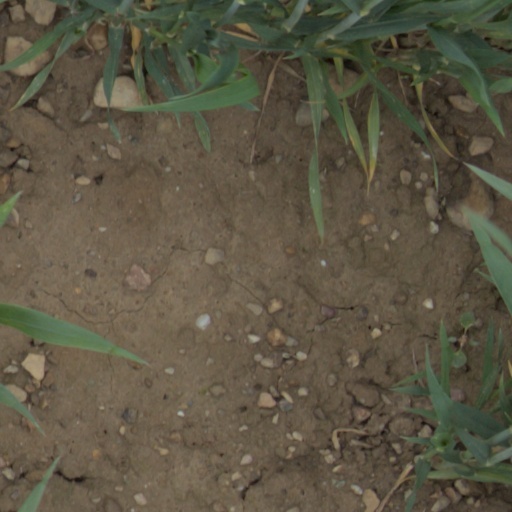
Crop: wheat